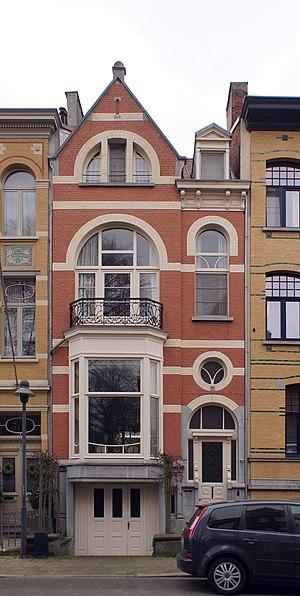
Maison à Anvers, 75 Arthur Goemaerelei. Oeuvre de l'architecte Jules Hofman.
Jules Hofman né à Oosterhout le 16 décembre 1859 et décédé à Anvers le 13 mai 1919 est un architecte belgo-néerlandais actif principalement à Anvers.